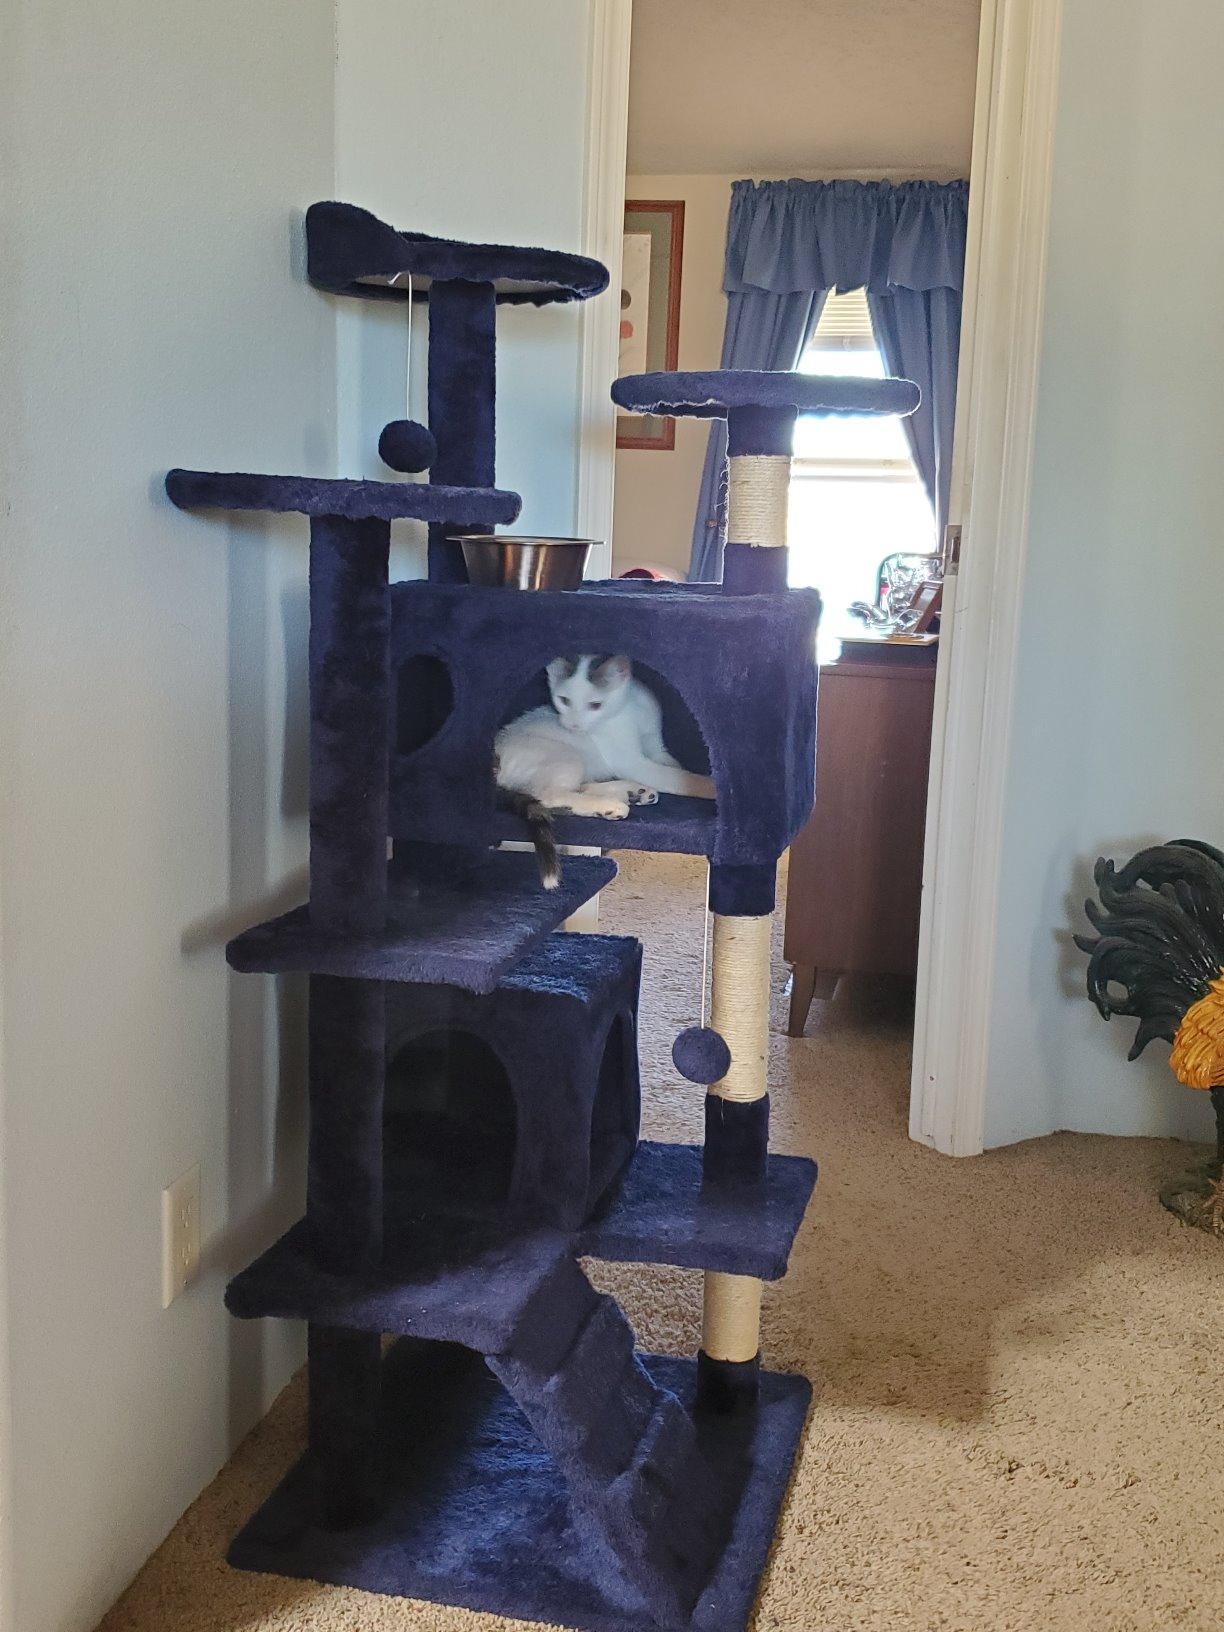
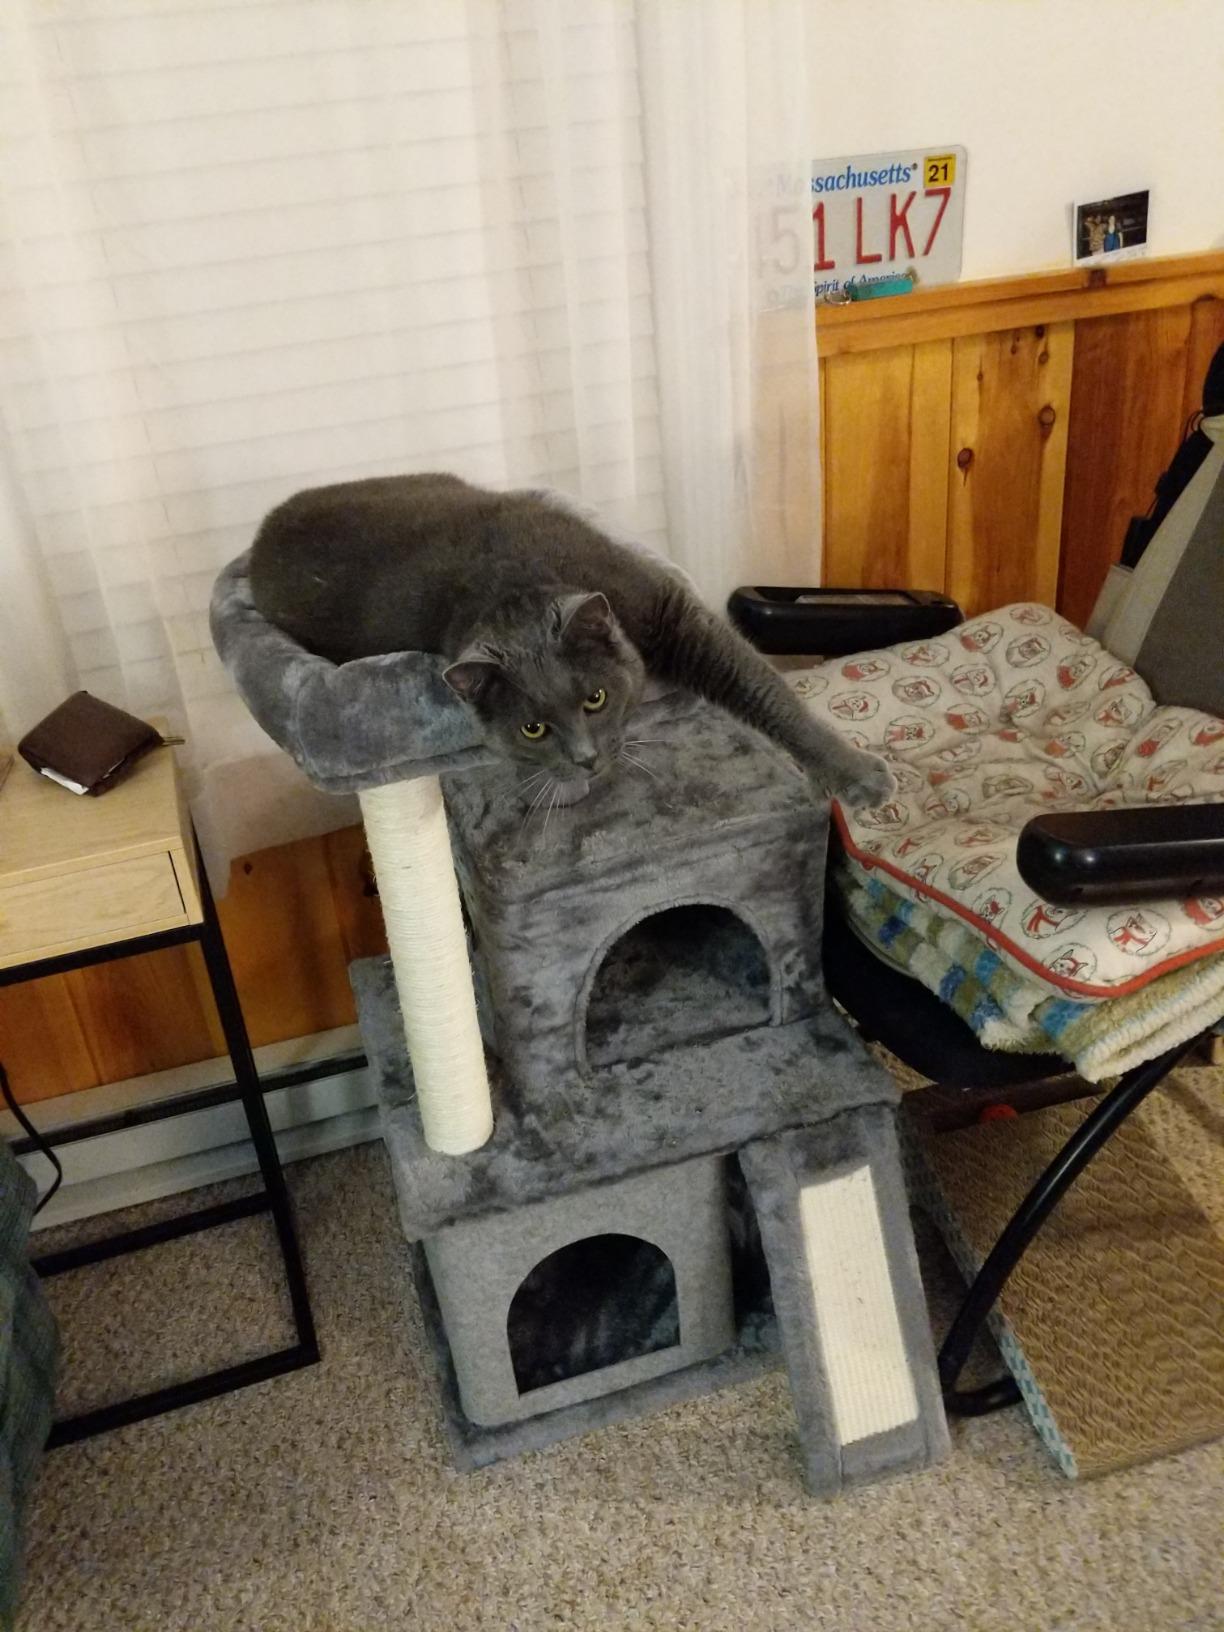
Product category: items_cat tree
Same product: no